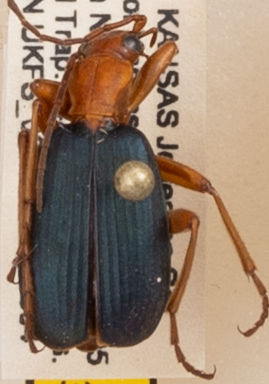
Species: Brachinus alternans
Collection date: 2020-08-04
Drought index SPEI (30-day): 0.992
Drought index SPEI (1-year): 1.382
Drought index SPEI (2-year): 2.09